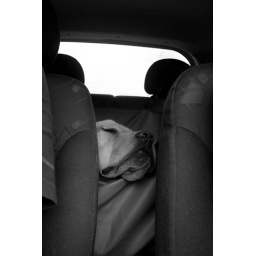
passed out in the back seat after a hard day of swimming